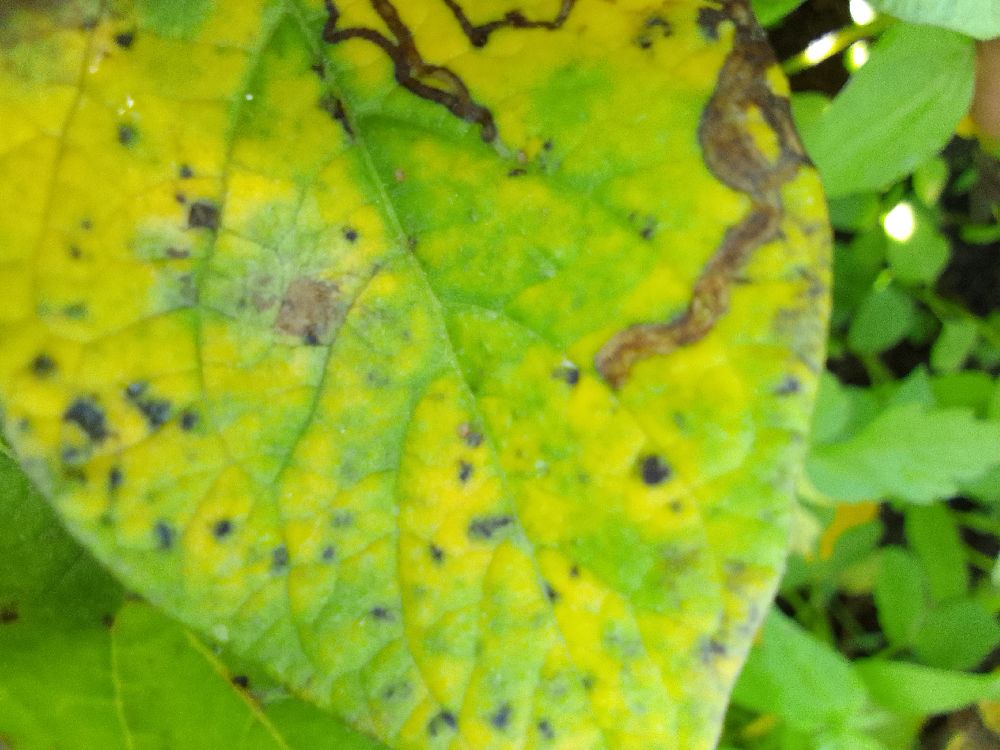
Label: Early blight